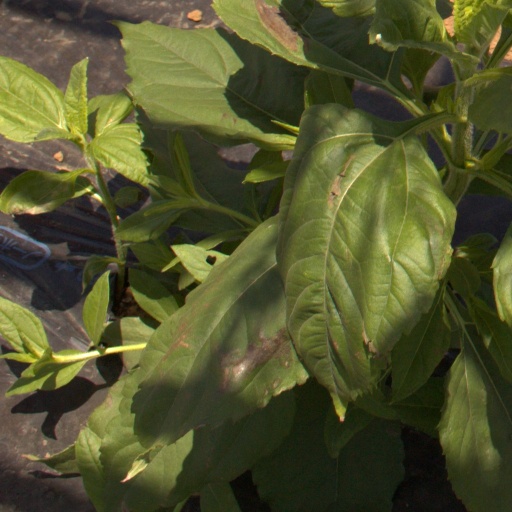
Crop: Jerusalem artichoke